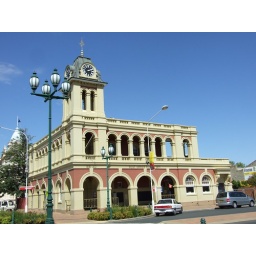
About 20kms down the road from Parkes and used in the film 'The Dish' for many of the street scenes.